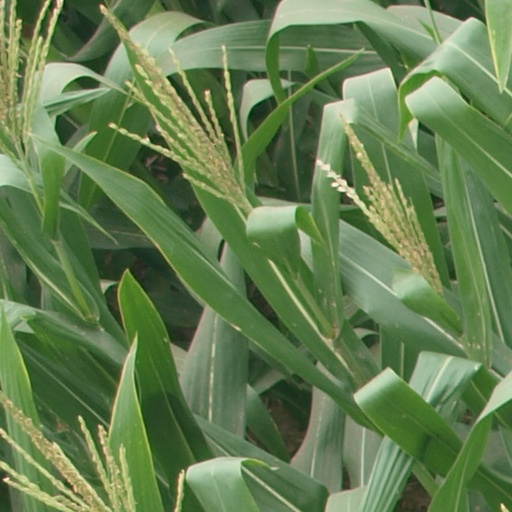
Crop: maize; corn